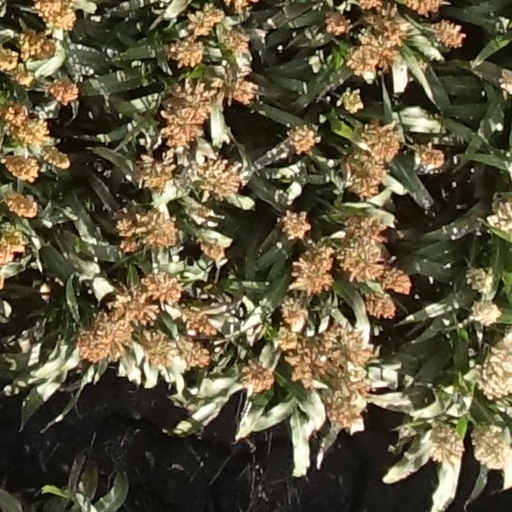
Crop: sorghum